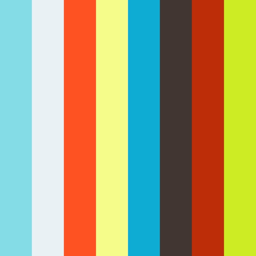
the official the girl in apartment trailer short film